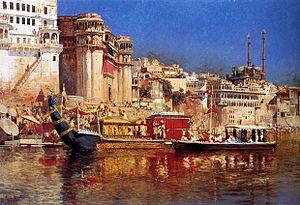
Edwin Lord Weeks est un célèbre peintre orientaliste américain.